Fährinsel

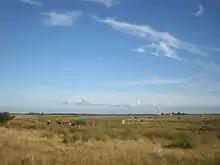
Fährinsel (background) seen from the west, September 2009

Fährinsel is a small Baltic Sea island off the eastern shore of the island of Hiddensee and which belongs to the Insel Hiddensee municipality. It is separated from Hiddensee by the narrow "Bäk", only 120 metres wide in places. It forms the western part of the border between the Schaproder Bodden and the Vitter Bodden. The island is 1.23 km long and up to 580 metres wide. It has an area of ca. 37 ha. Ferry services between Rügen and Hiddensee used to run via Fährinsel. It was closed in 1952 when the port at Schaprode was upgraded to handle mailboat services. Fährinsel is a nature reserve and out-of-bounds to visitors. It is a roosting place for thousands of birds and the grazing area for a herd of Gotland sheep.